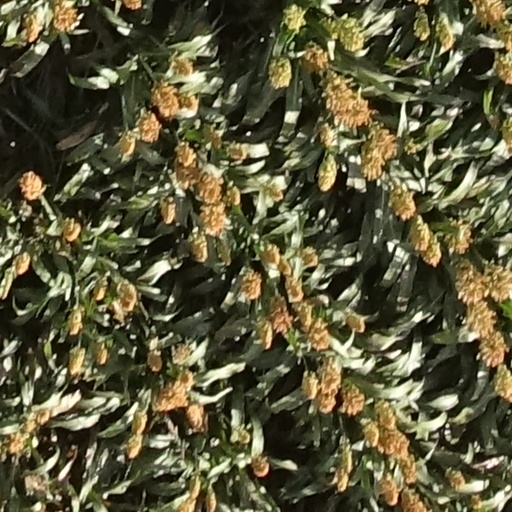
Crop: sorghum